Sack of Cashel

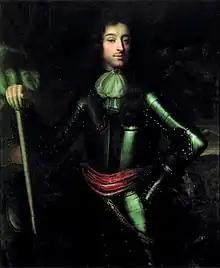
Murrough the Burner.

The atrocity at Cashel caused a deep impact in Ireland, as it was the worst single atrocity committed in Ireland since the start of fighting in 1641. Previously, the most infamous massacre amongst the Catholic population was that at Timolin in 1643, when 200 civilians were killed by Ormonde's English Royalist army, but many more than this were killed at Cashel, and the Rock of Cashel was one of the chief holy places of the Catholic Church in Ireland. The slaughter of the garrison at Cashel and the subsequent devastation of Catholic-held Munster earned Inchiquin the Irish nickname, "Murchadh na Dóiteáin" or "Murrough of the Burnings".